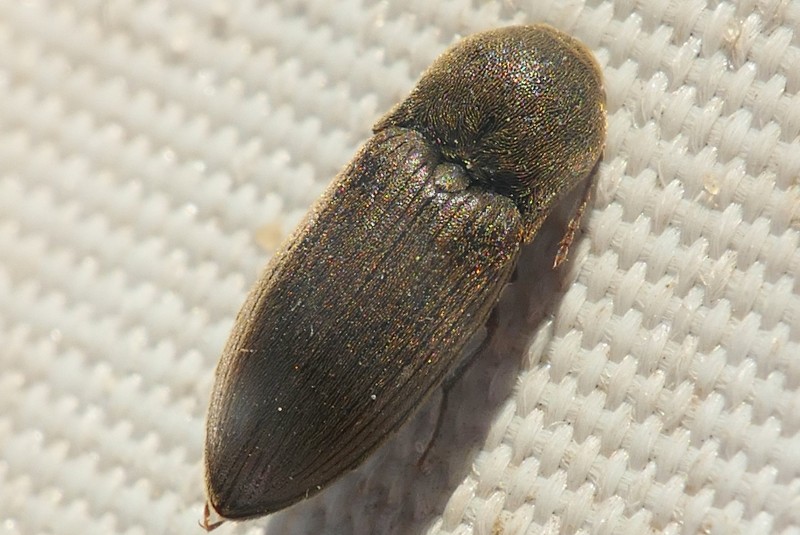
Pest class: clickbeetles_wireworms